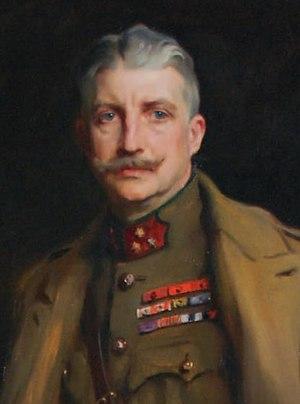
Robert Marie Léon, 7ᵉ duc d'Ursel, né le 7 janvier 1873 à Bruxelles et décédé le 16 avril 1955 à Bruxelles fut un homme politique catholique belge.